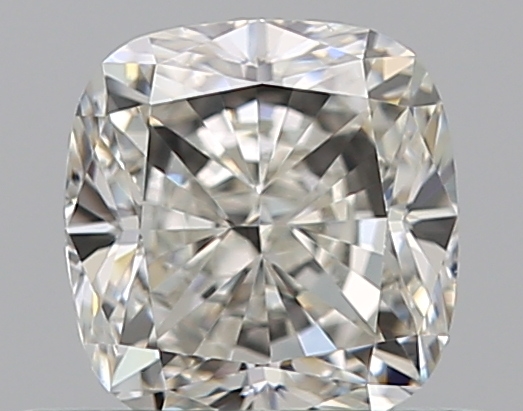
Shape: cushion
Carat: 0.56
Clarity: VS1
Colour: J
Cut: EX
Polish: EX
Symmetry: VG
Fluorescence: N
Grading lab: GIA
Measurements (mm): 4.61 x 4.43 x 3.08